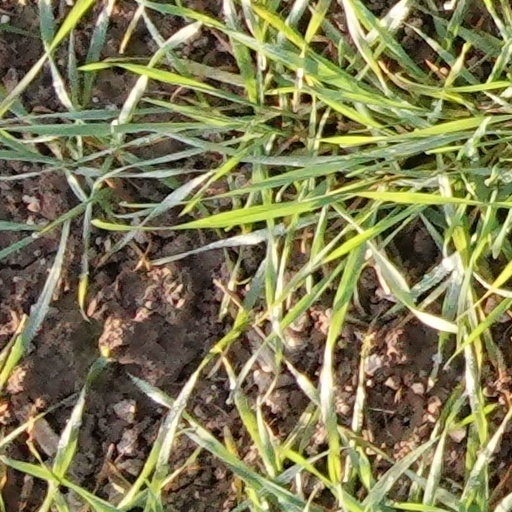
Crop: wheat